Chur

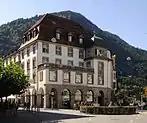
Headquarters of Grisons Cantonal Bank in Postplatz, Chur

Chur has a population (as of ) of . In 2008 17.8% of the population were foreign nationals and by 2014 that number was 19.2%. Over the last 4 years (2010–2014) the population has changed at a rate of 2.34%. The birth rate in the municipality in 2014 was 9.2 and the death rate was 10.0 per thousand residents. Most of the population speak German (81.0%), with Italian being second most common (6.4%) and Romansh being third (5.3%).